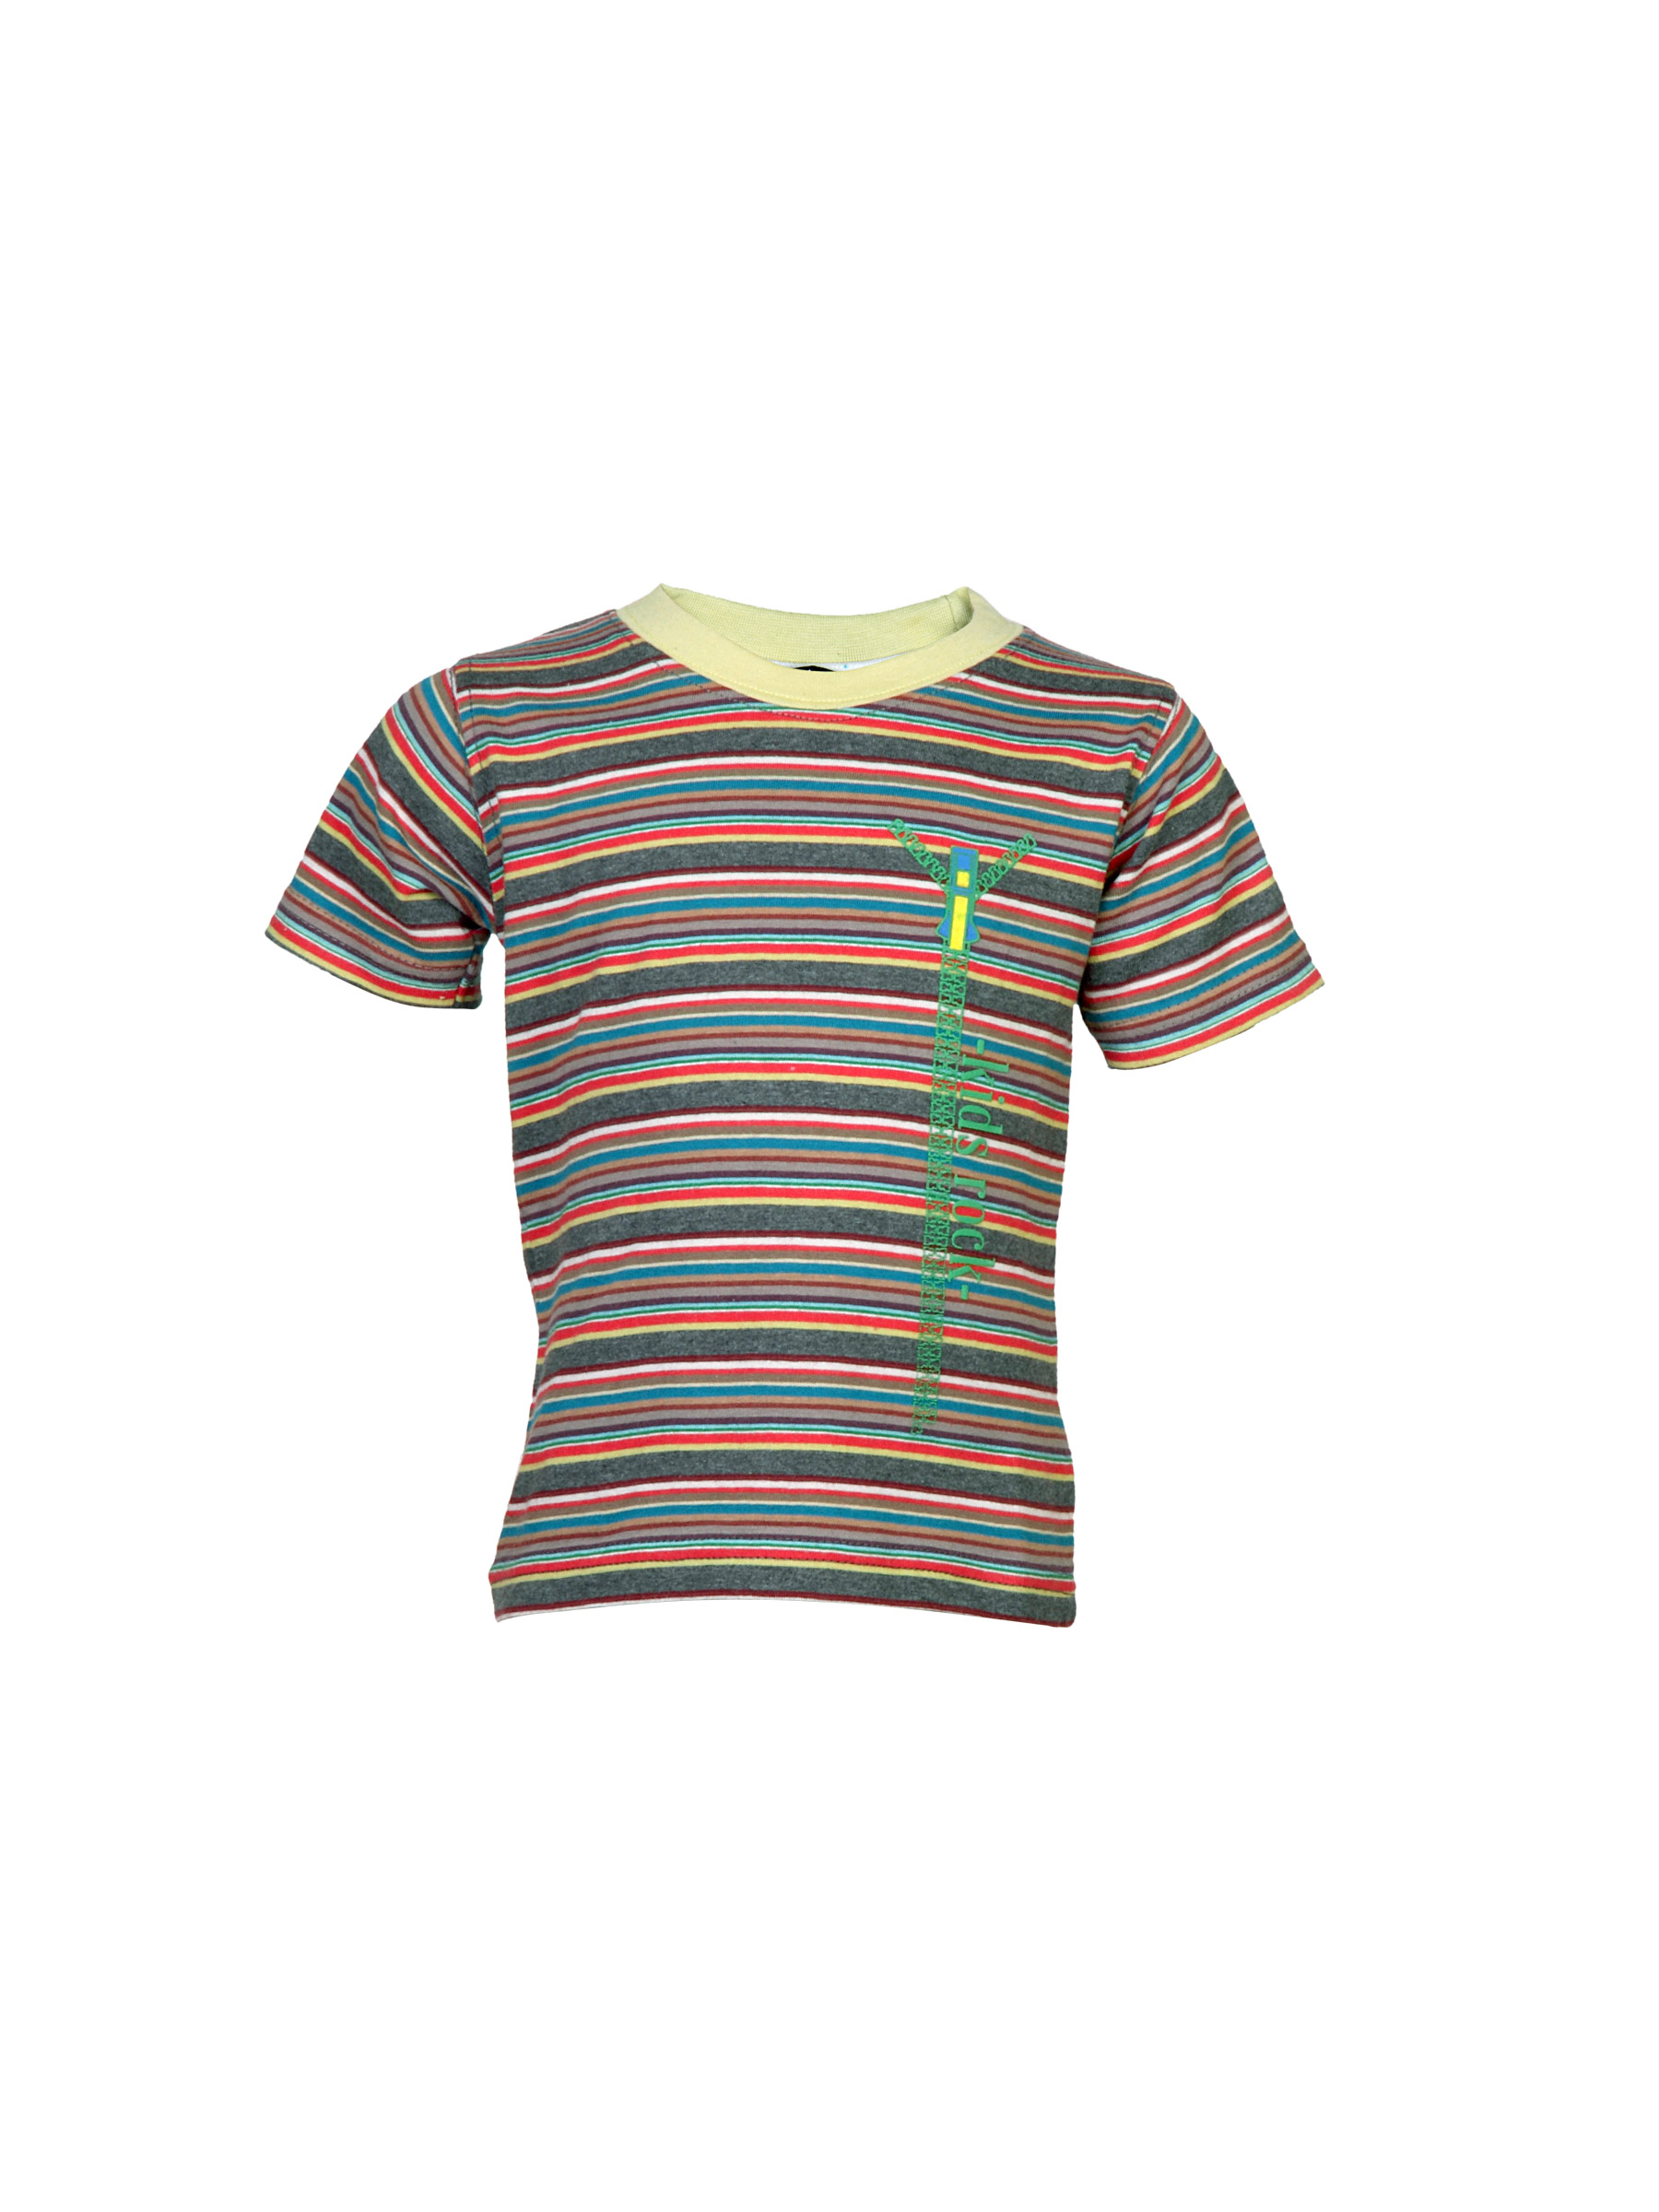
Ant Kids Boys Rock Grey Tshirts
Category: Apparel / Topwear / Tshirts
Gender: Boys
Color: Grey
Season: Fall 2011
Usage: Casual